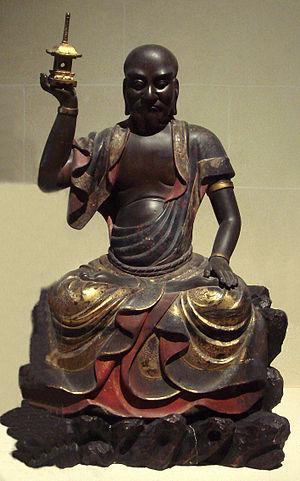
Les seize arhats, sont un groupe d'arhats légendaires du bouddhisme; saints hommes prédécesseurs ou disciples du Bouddha. Les seize arhats sont particulièrement populaires dans le bouddhisme Chan et ses dérivés, où ils sont considérés comme des modèles de bonne conduite. Leur nombre est parfois monté à dix-huit en ajoutant Nandimitra et un second Pindola, ou parfois le passeur Kumarajiva.
Le panthéon bouddhiste japonais désigne la multitude de divers bouddhas, bodhisattvas et divinités inférieures et d'éminents maîtres religieux du bouddhisme. Un Panthéon bouddhiste existe dans une certaine mesure dans le Mahāyāna, mais il est particulièrement caractéristique du Vajrayana bouddhisme ésotérique, y compris le bouddhisme tibétain et surtout le bouddhisme Shingon, qu'il a officialisé dans une large mesure. Dans l'ancien Panthéon bouddhiste japonais, plus de 3 000 bouddhas ou divinités ont été recensés, bien que de nos jours la plupart des temples se concentrent sur un bouddha et quelques bodhisattvas.